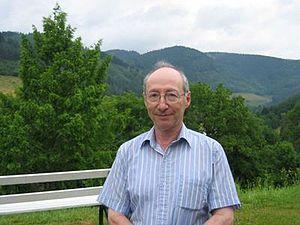
Paul H. Rabinowitz est un mathématicien américain qui travaille dans le domaine des équations aux dérivées partielles et des systèmes dynamiques.